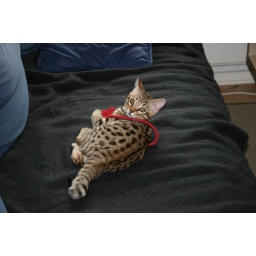
Playing in the couch with his red toy mouse